Ashford Green Corridor

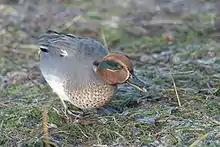
The common teal

There is a good network of footpaths in this area, allowing you to explore an interesting area with many ditches, wet fields and some damp pasture. At Swanton Court, the mediaeval moat can be seen from public footpaths. Swanton Mill used to be open to the public, but unfortunately has now closed. It can still be viewed from footpaths passing close-by.